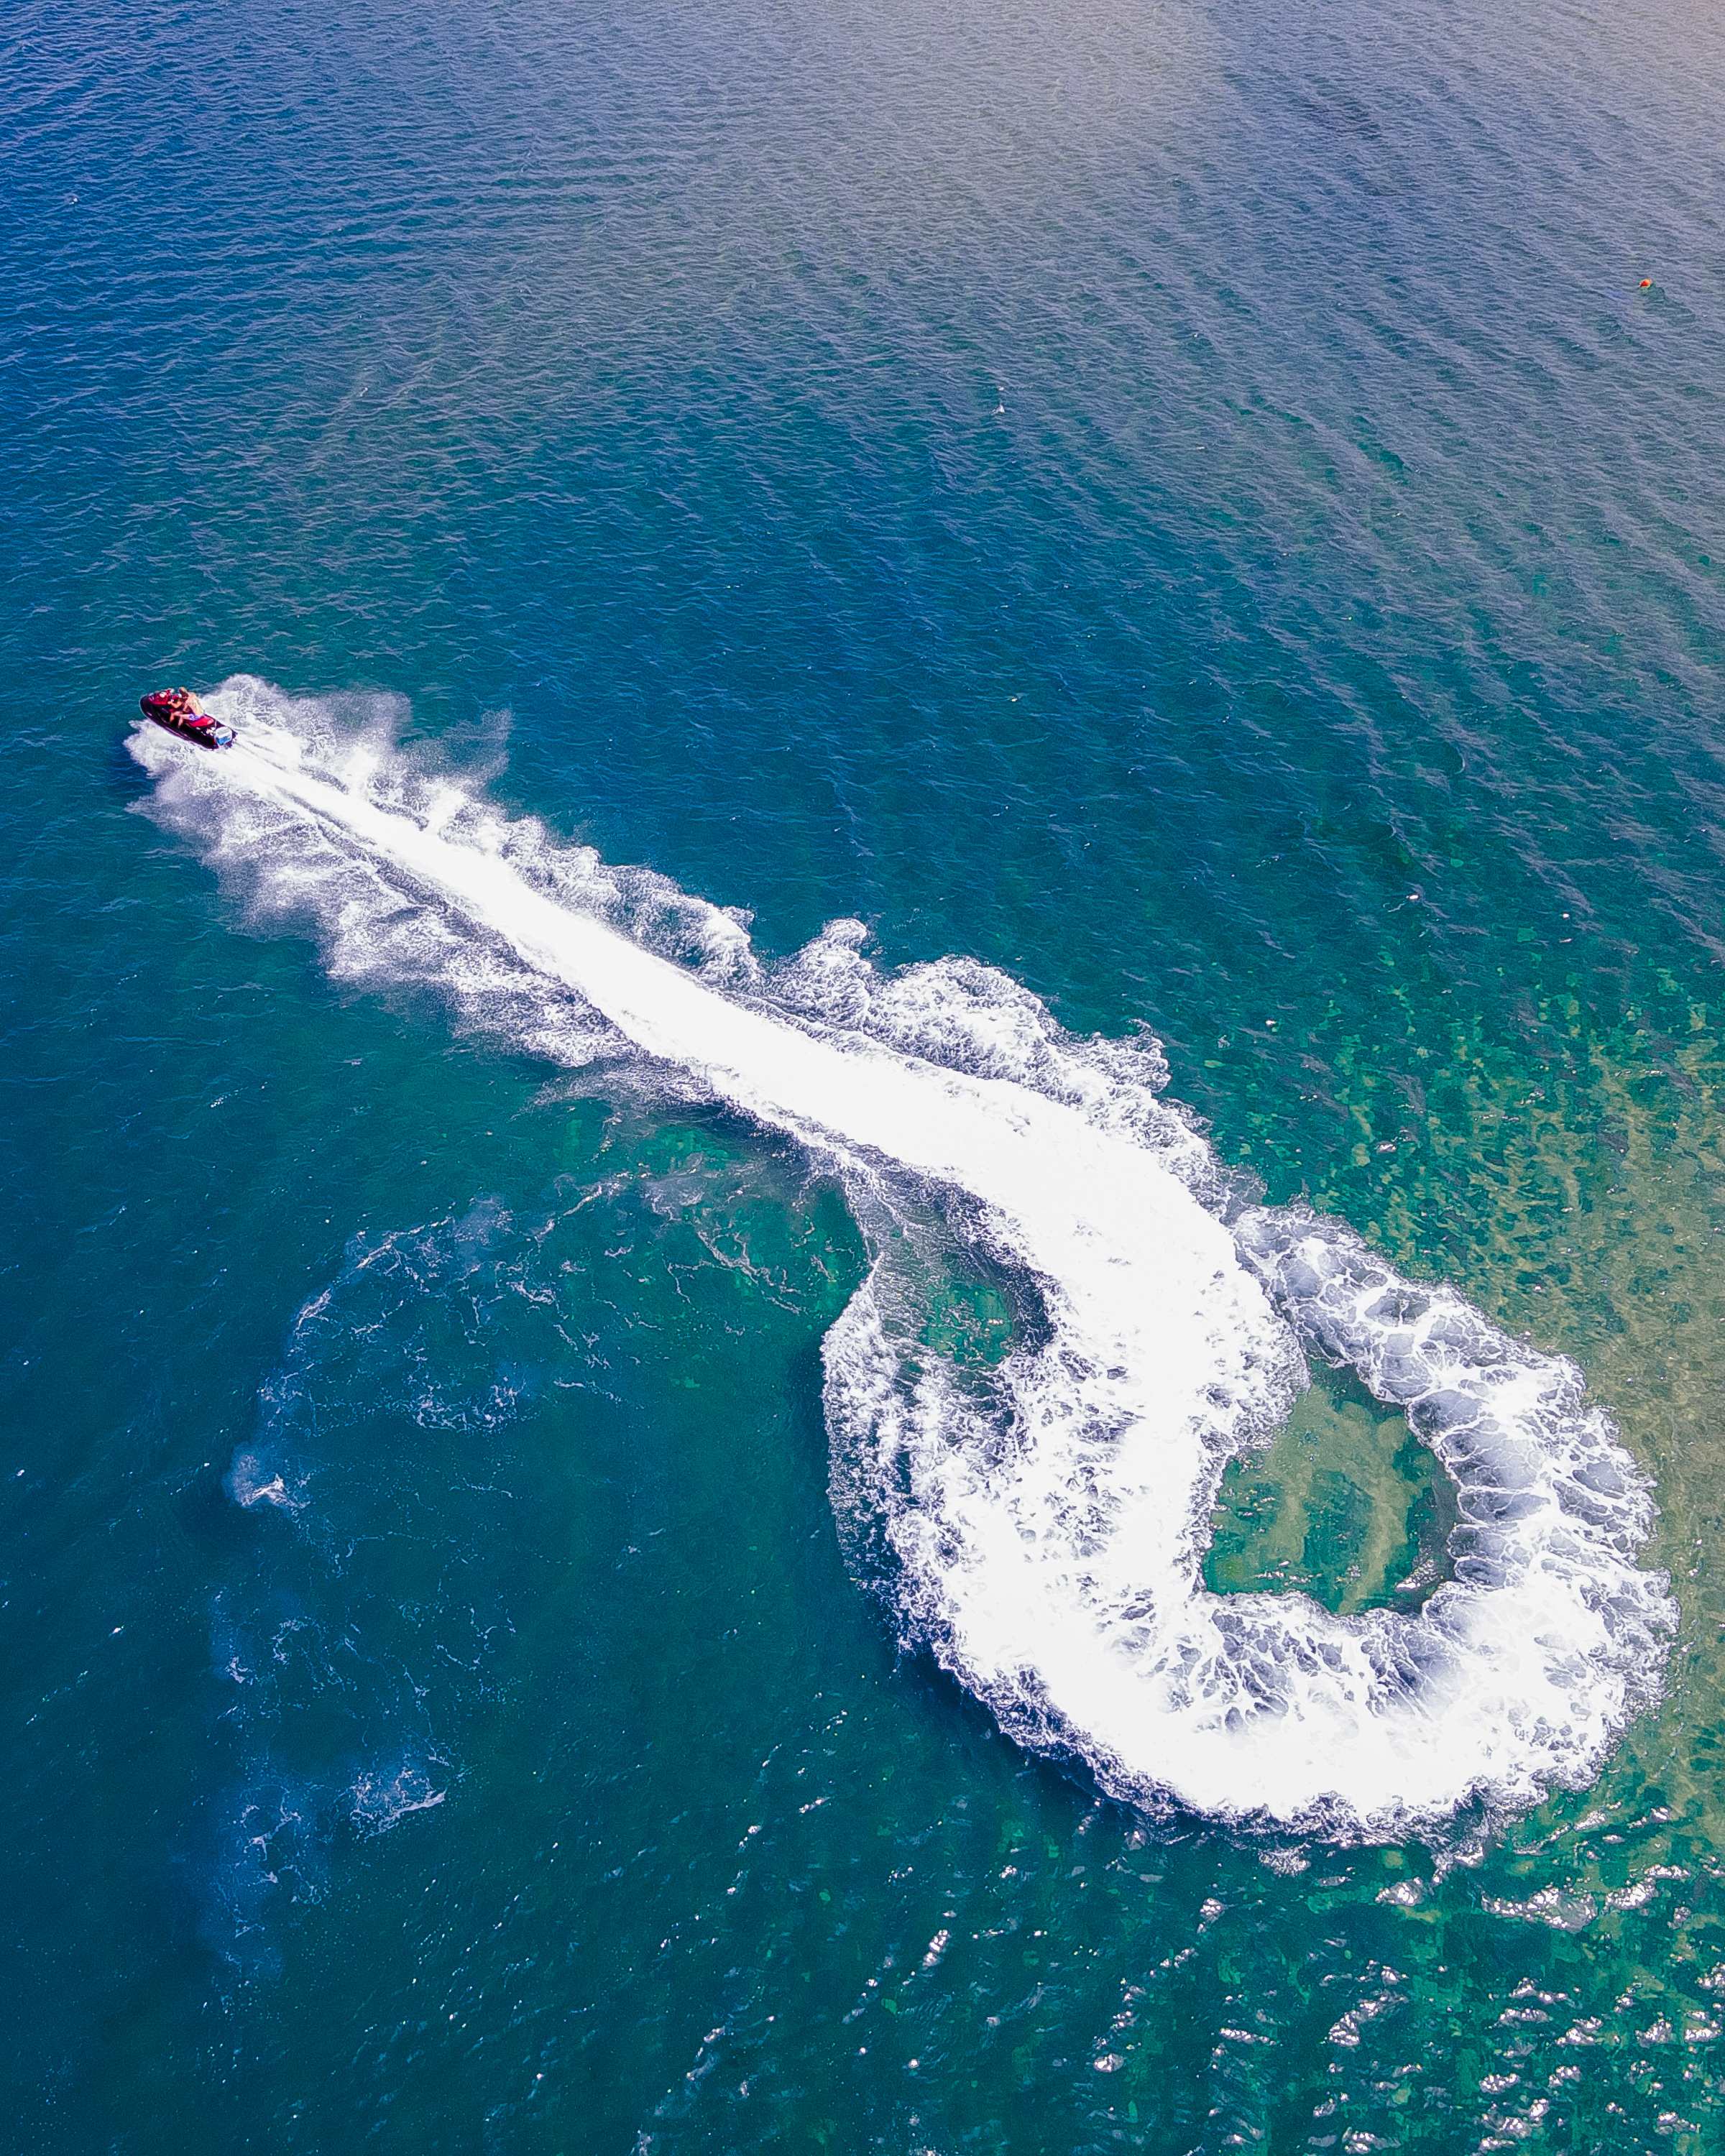
aerial photography, sea, ocean, photography, coastal and oceanic landforms